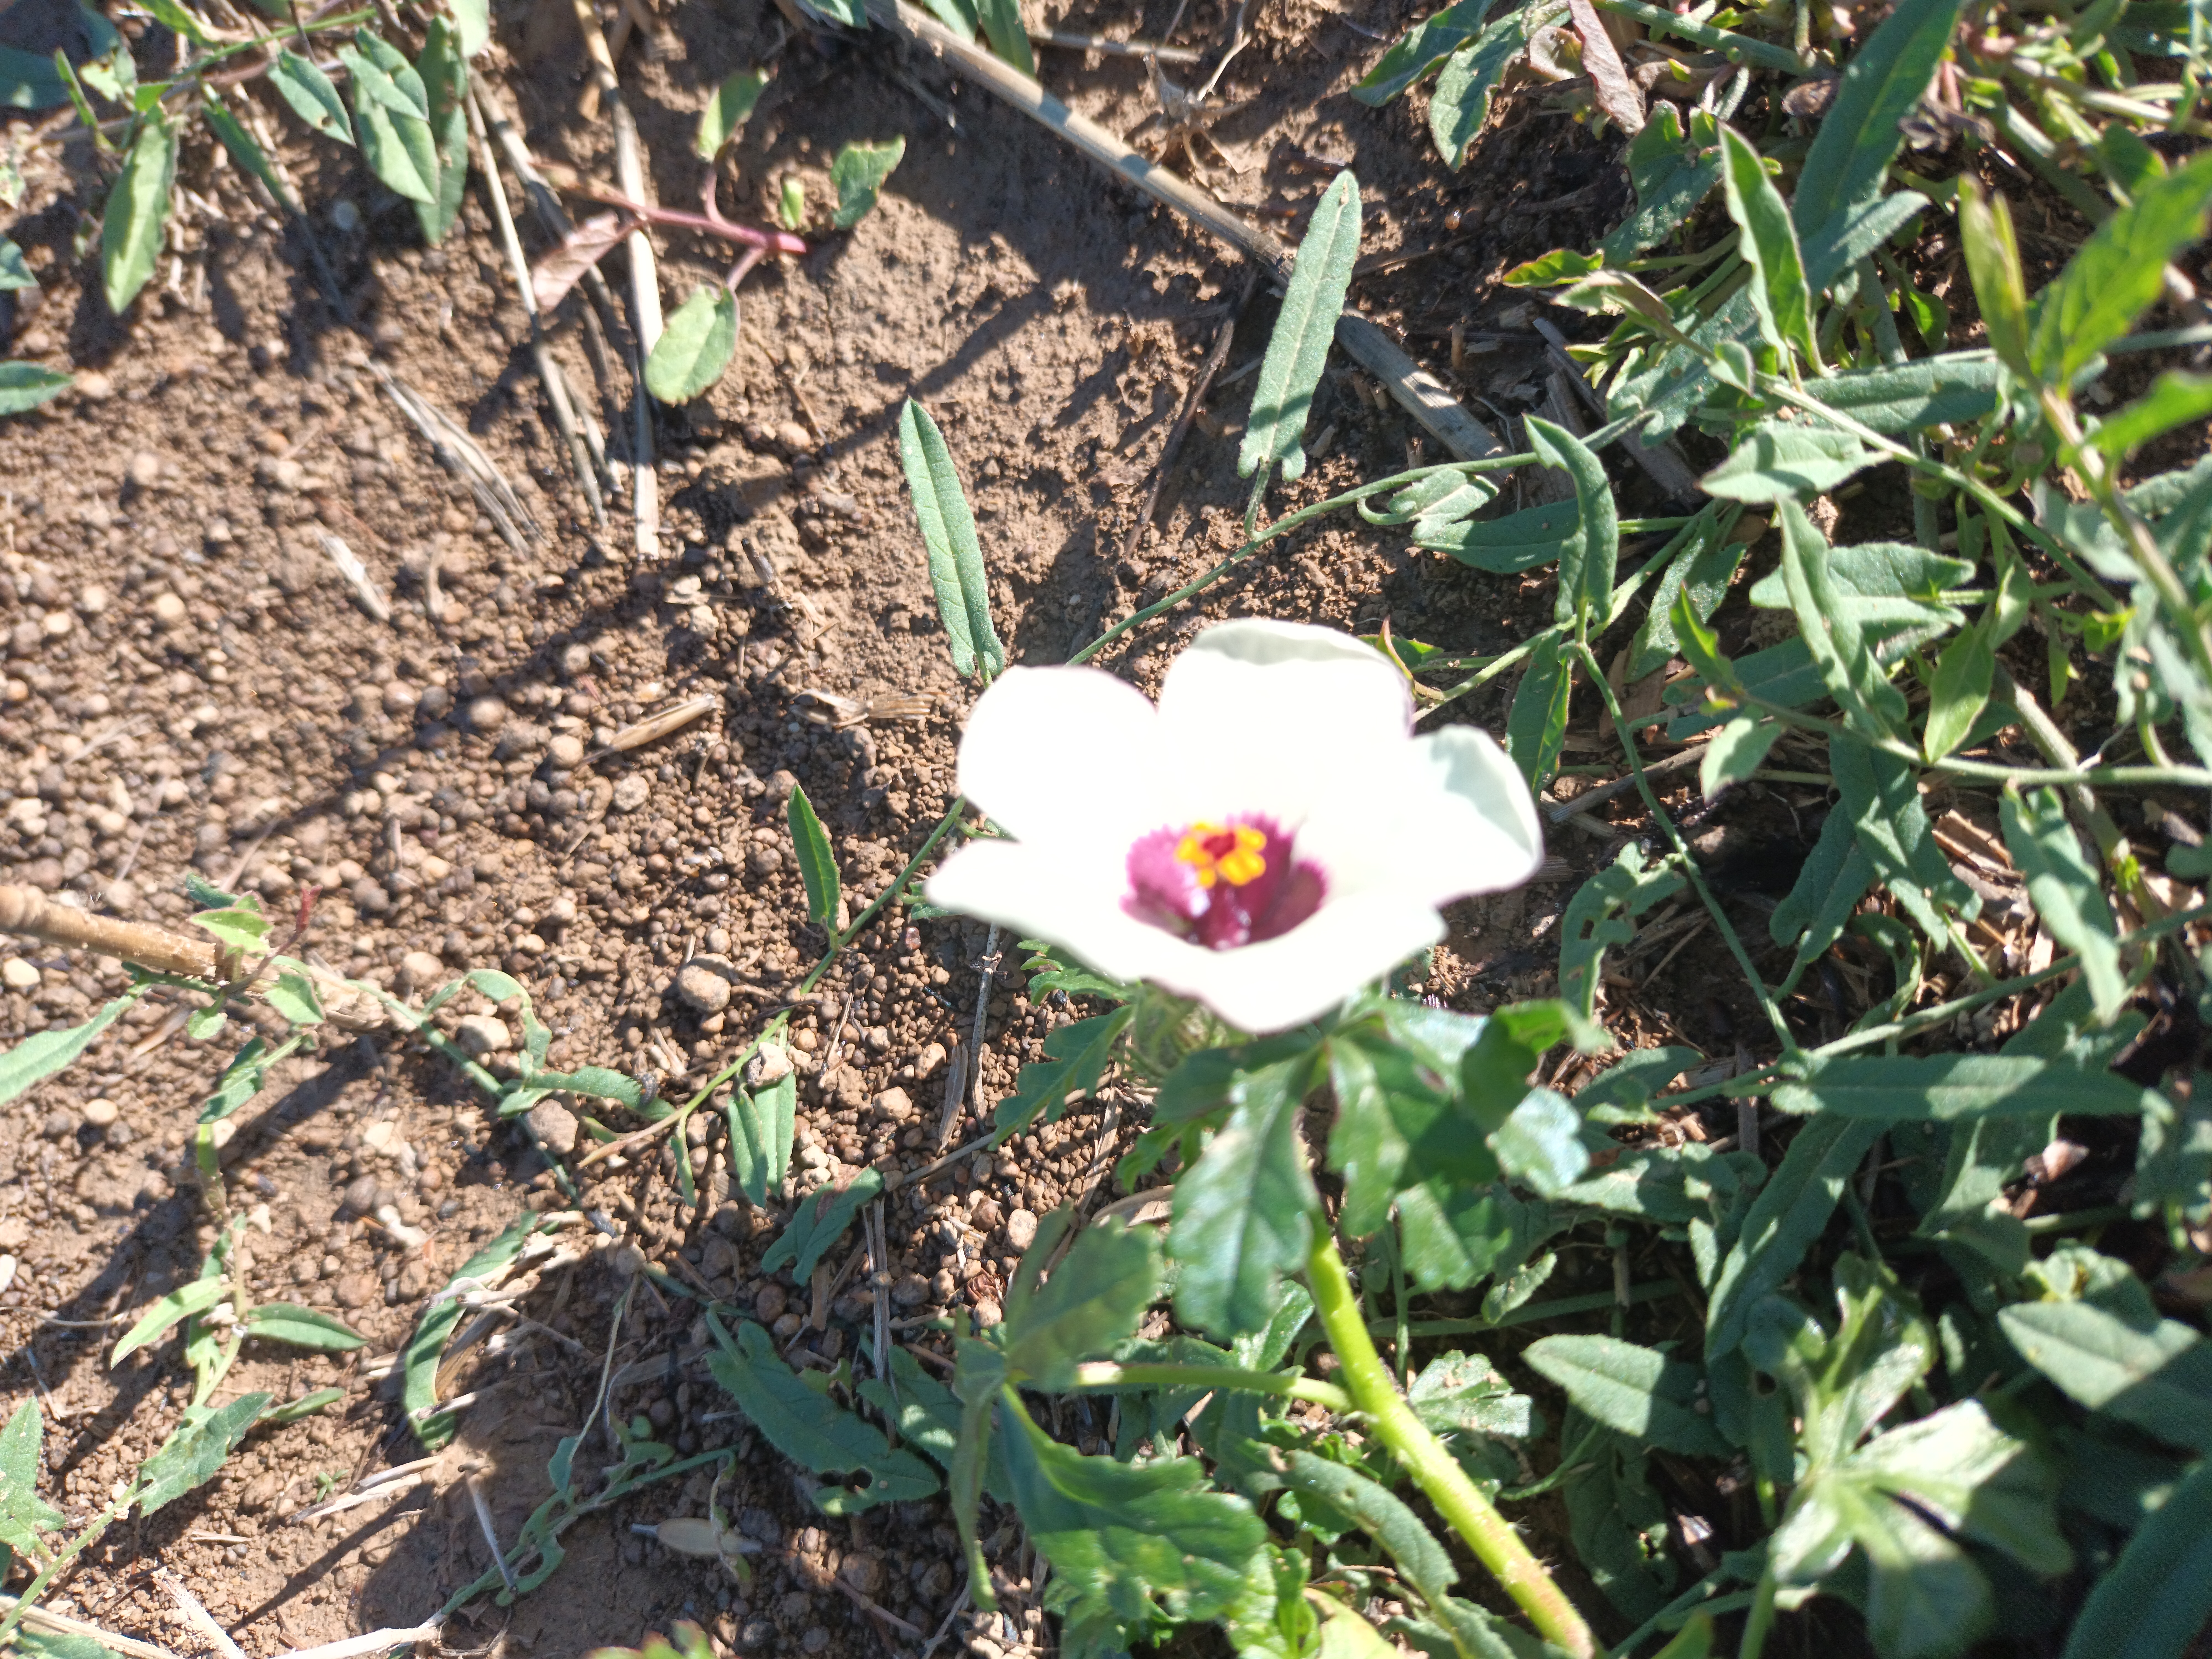
flower, plant, petal, terrestrial plant, groundcover, grass, annual plant, flowering plant, herbaceous plant, shrub, soil, rose, rose family, plant stem, lily family, wildflower, pollen, gardening, vascular plant, Geissorhiza, morning glory family, crocus, malvales, coquelicot, perennial plant